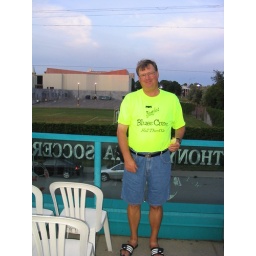
Mark in yellow Security shirt (&amp;quot;Whistle&amp;quot; photo)